Architecture of London

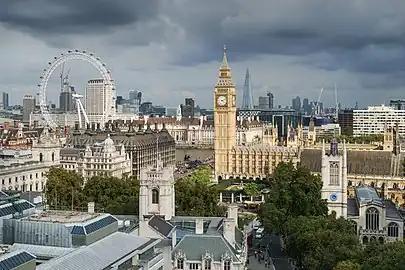
A view of Westminster, with the Palace of Westminster in the foreground, the London Eye in the mid-ground and high rise buildings like The Shard in the background.

London's architectural heritage consists of buildings from a wide variety of styles and historical periods. London's distinctive architectural eclecticism stems from its long history, continual redevelopment, destruction by the Great Fire of London and the Blitz, and state recognition of private property rights which have limited large-scale state planning. This sets London apart from other European capitals such as Paris and Rome which are more architecturally homogeneous. London's diverse architecture ranges from the Romanesque central keep of the Tower of London, the great Gothic church of Westminster Abbey, the Palladian royal residence Queen's House, Christopher Wren's Baroque masterpiece St Paul's Cathedral, the High Victorian Gothic of the Palace of Westminster, the industrial Art Deco of Battersea Power Station, the post-war Modernism of the Barbican Estate and the Postmodern skyscraper 30 St Mary Axe, also known as "the Gherkin".